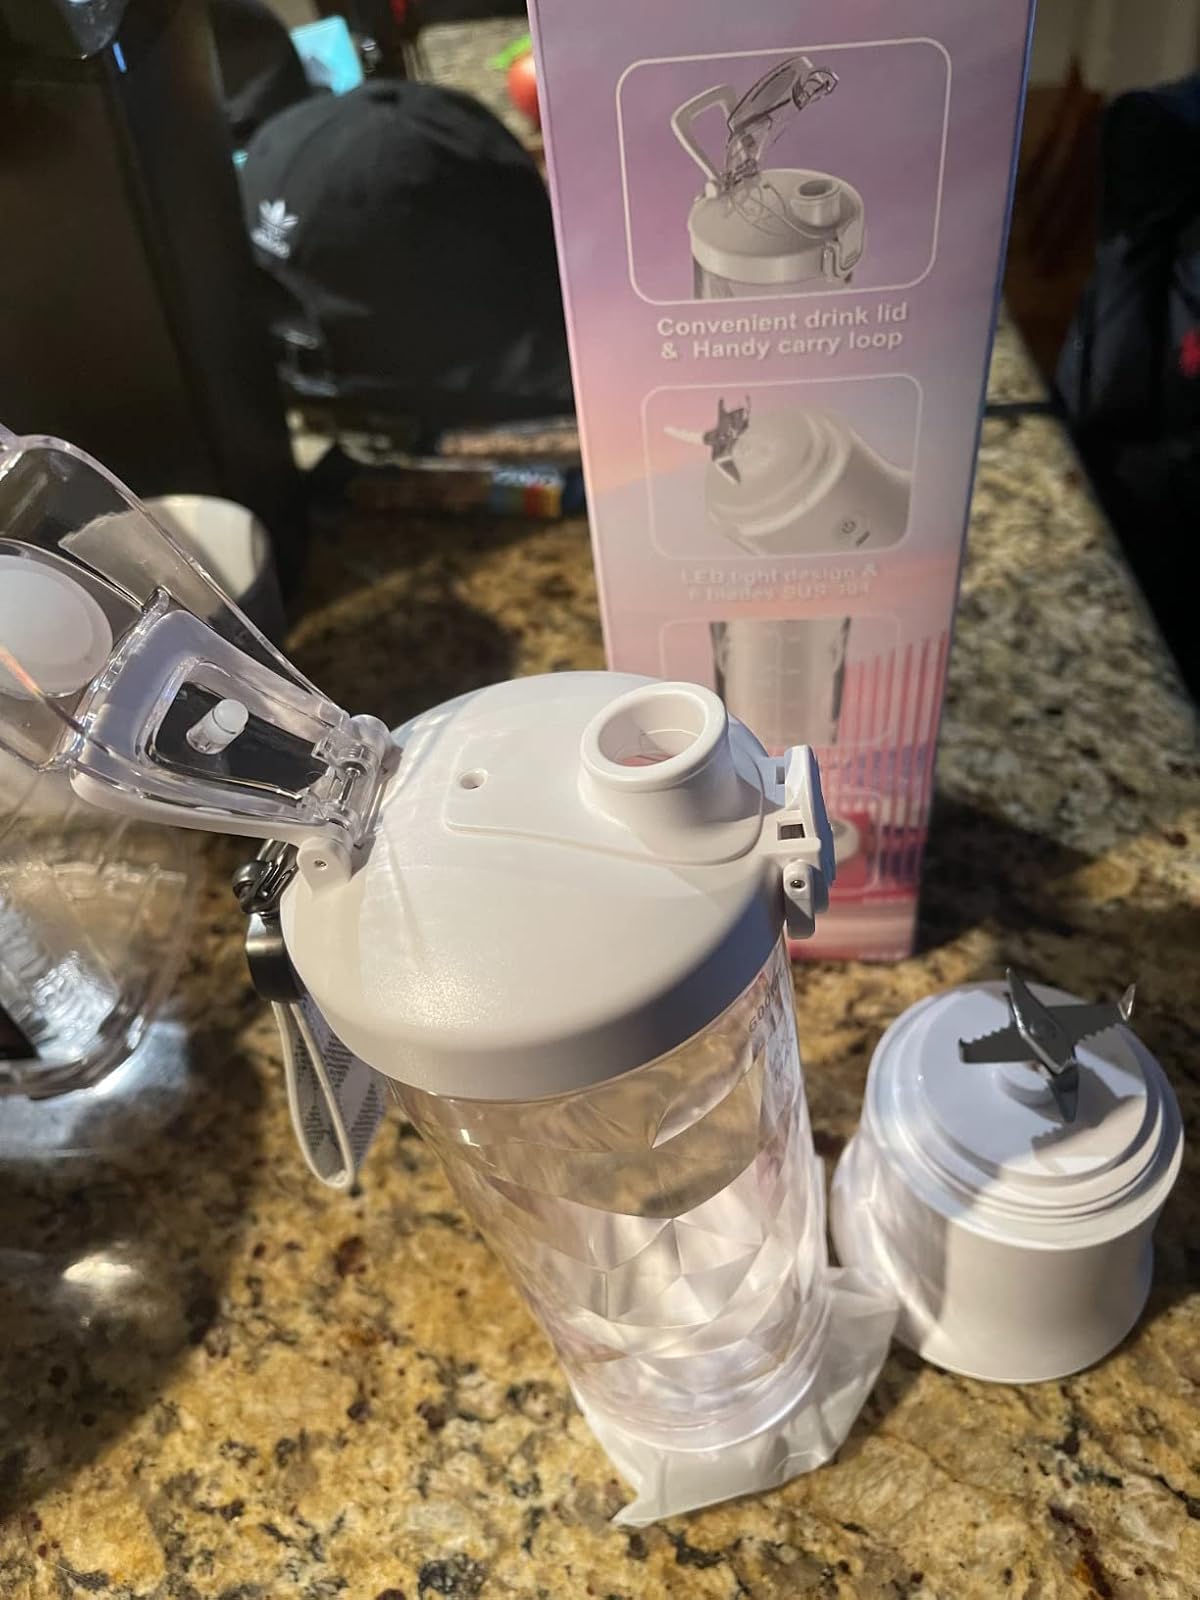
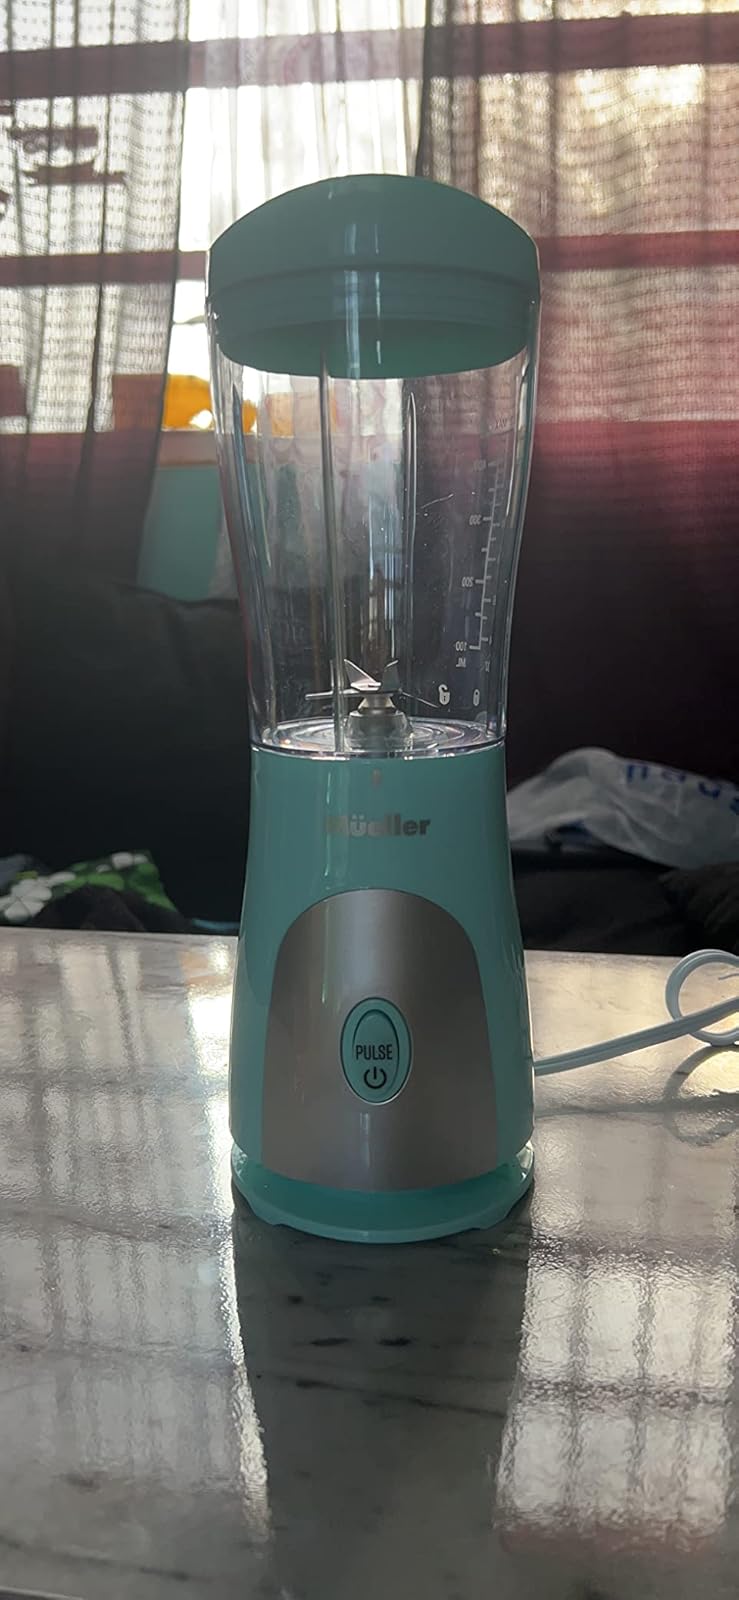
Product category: items_blender
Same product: no